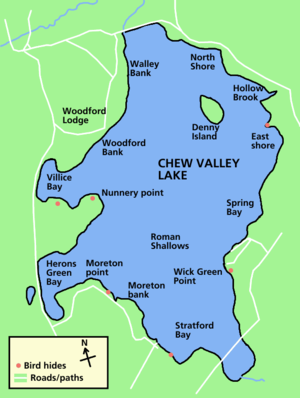
Le lac de Chew Valley est un lac de barrage de la Chew Valley dans le Somerset, en Angleterre. Il est alimenté par la rivière Chew et créé par le barrage du lac de Chew Valley. Il est la principale source d'eau potable de la ville de Bristol.